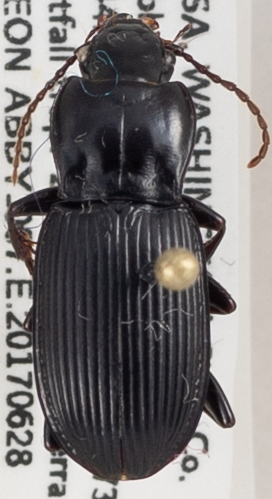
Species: Pterostichus herculaneus
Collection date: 2017-06-28
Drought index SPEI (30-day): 0.41
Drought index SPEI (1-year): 1.28
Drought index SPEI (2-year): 1.01